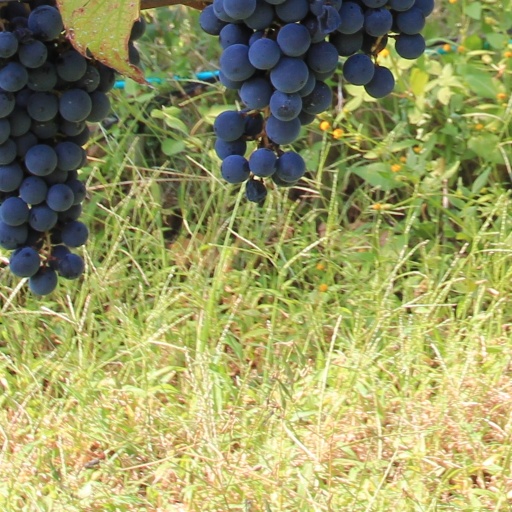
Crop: grape